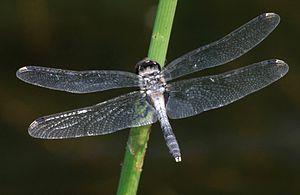
Leucorrhinia albifrons est une espèce de libellule de la famille des Libellulidae.